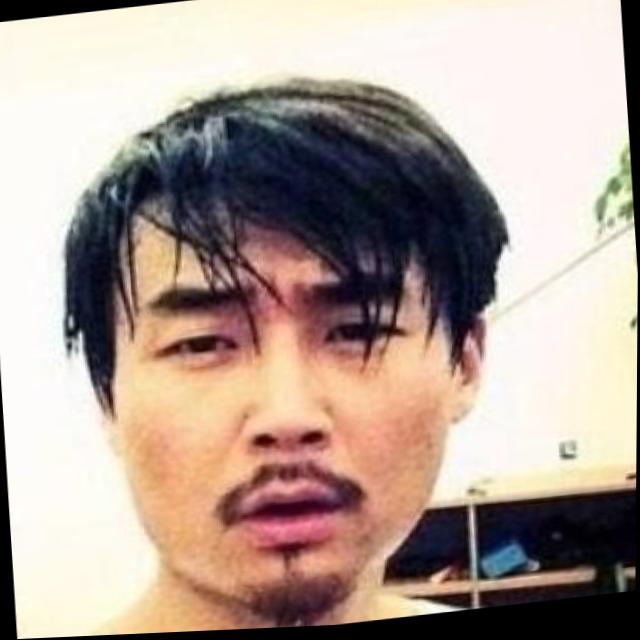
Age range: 21-44